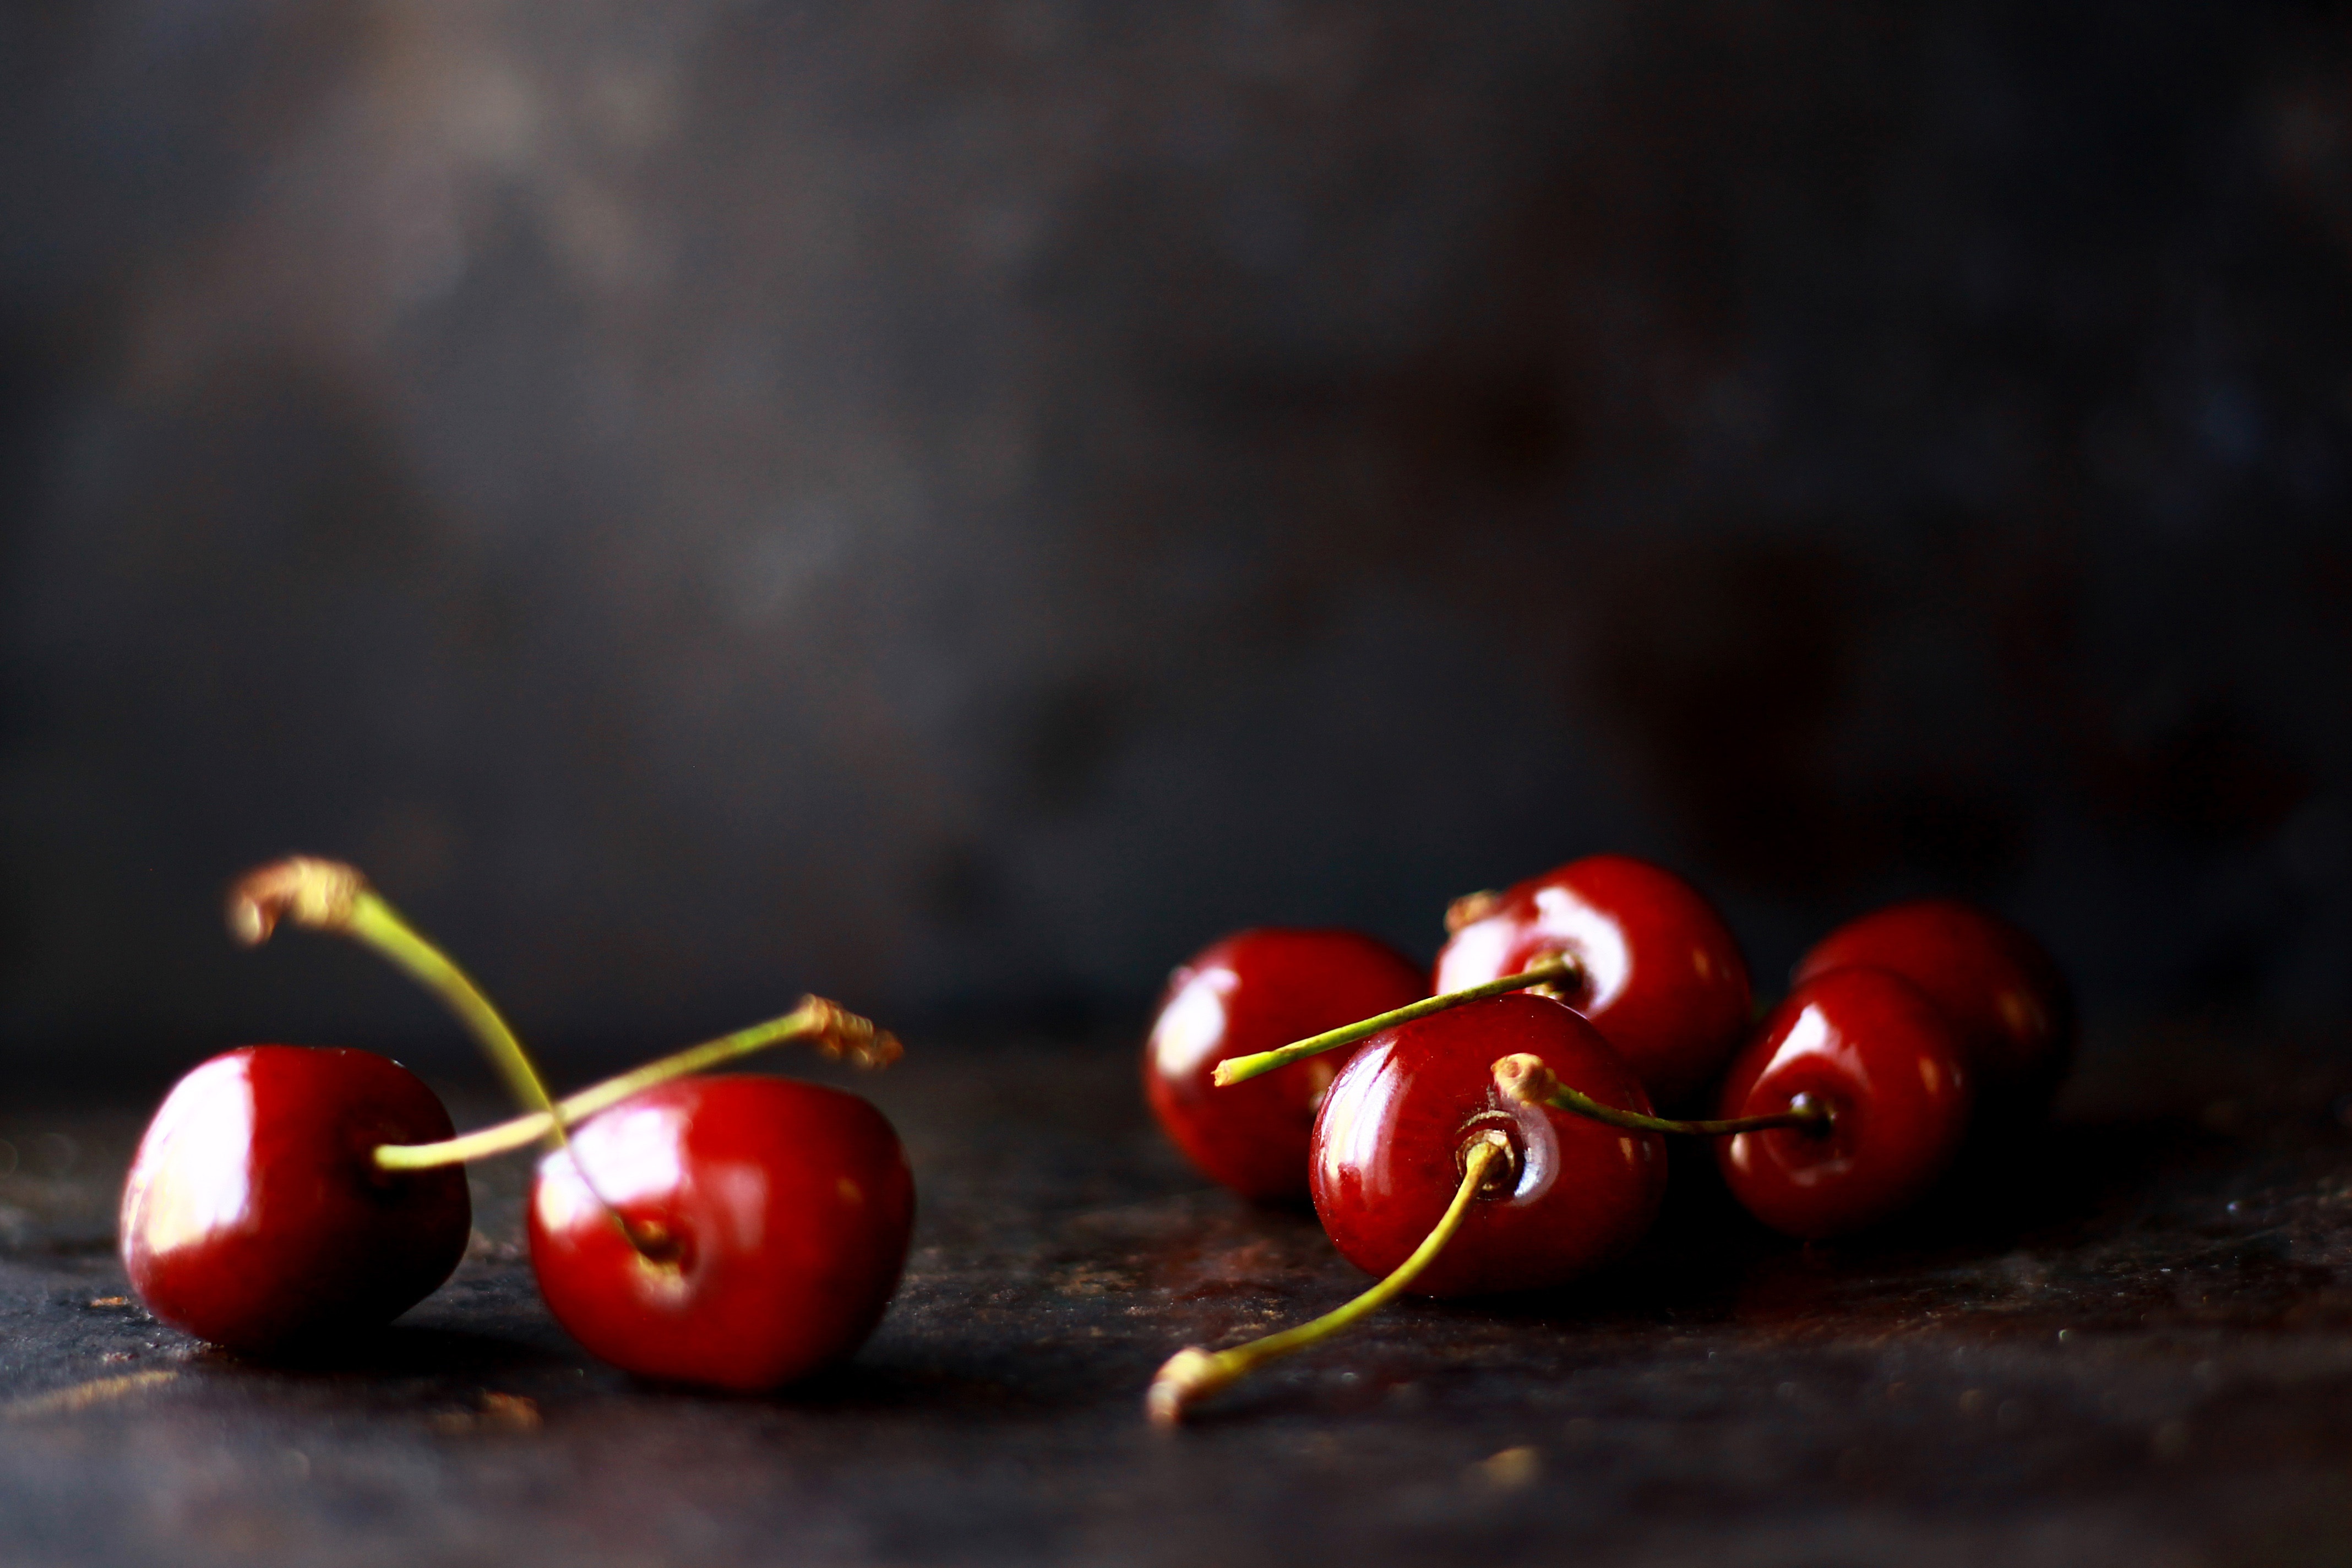
fruit, cherry, red, still life photography, food, plant, natural foods, still life, produce, photography, acerola family